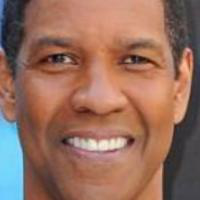
Age group: age 56-65